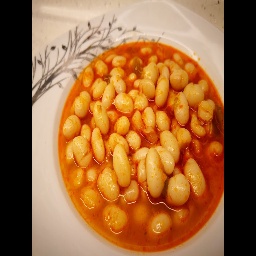
Label: white_bean_stew